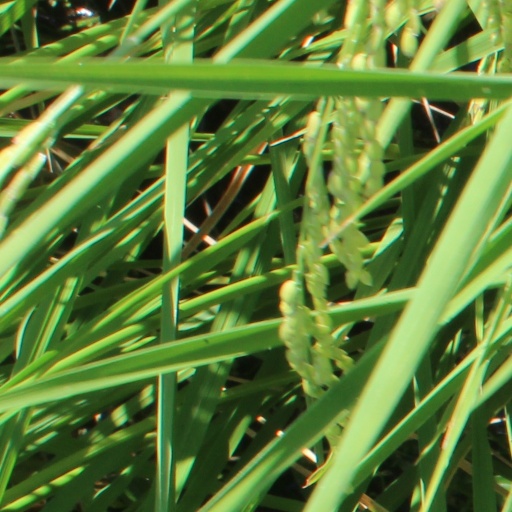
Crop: rice